Agave sobria

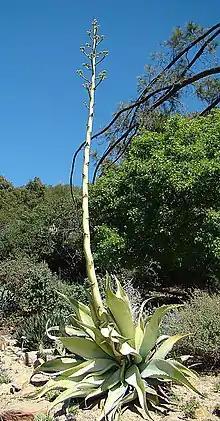

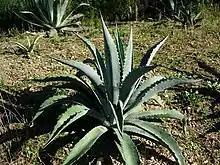
"Agave sobria" subsp. "frailensis"

Agave sobria, the Gulf agave, is a species of plant from the genus "Agave". It has concave-like rosettes which holds stocky gray leaves that possesses burgeons. It is endemic to Mexico in mostly dry regions. The rosettes measure in breadth. The species was described in 1889.